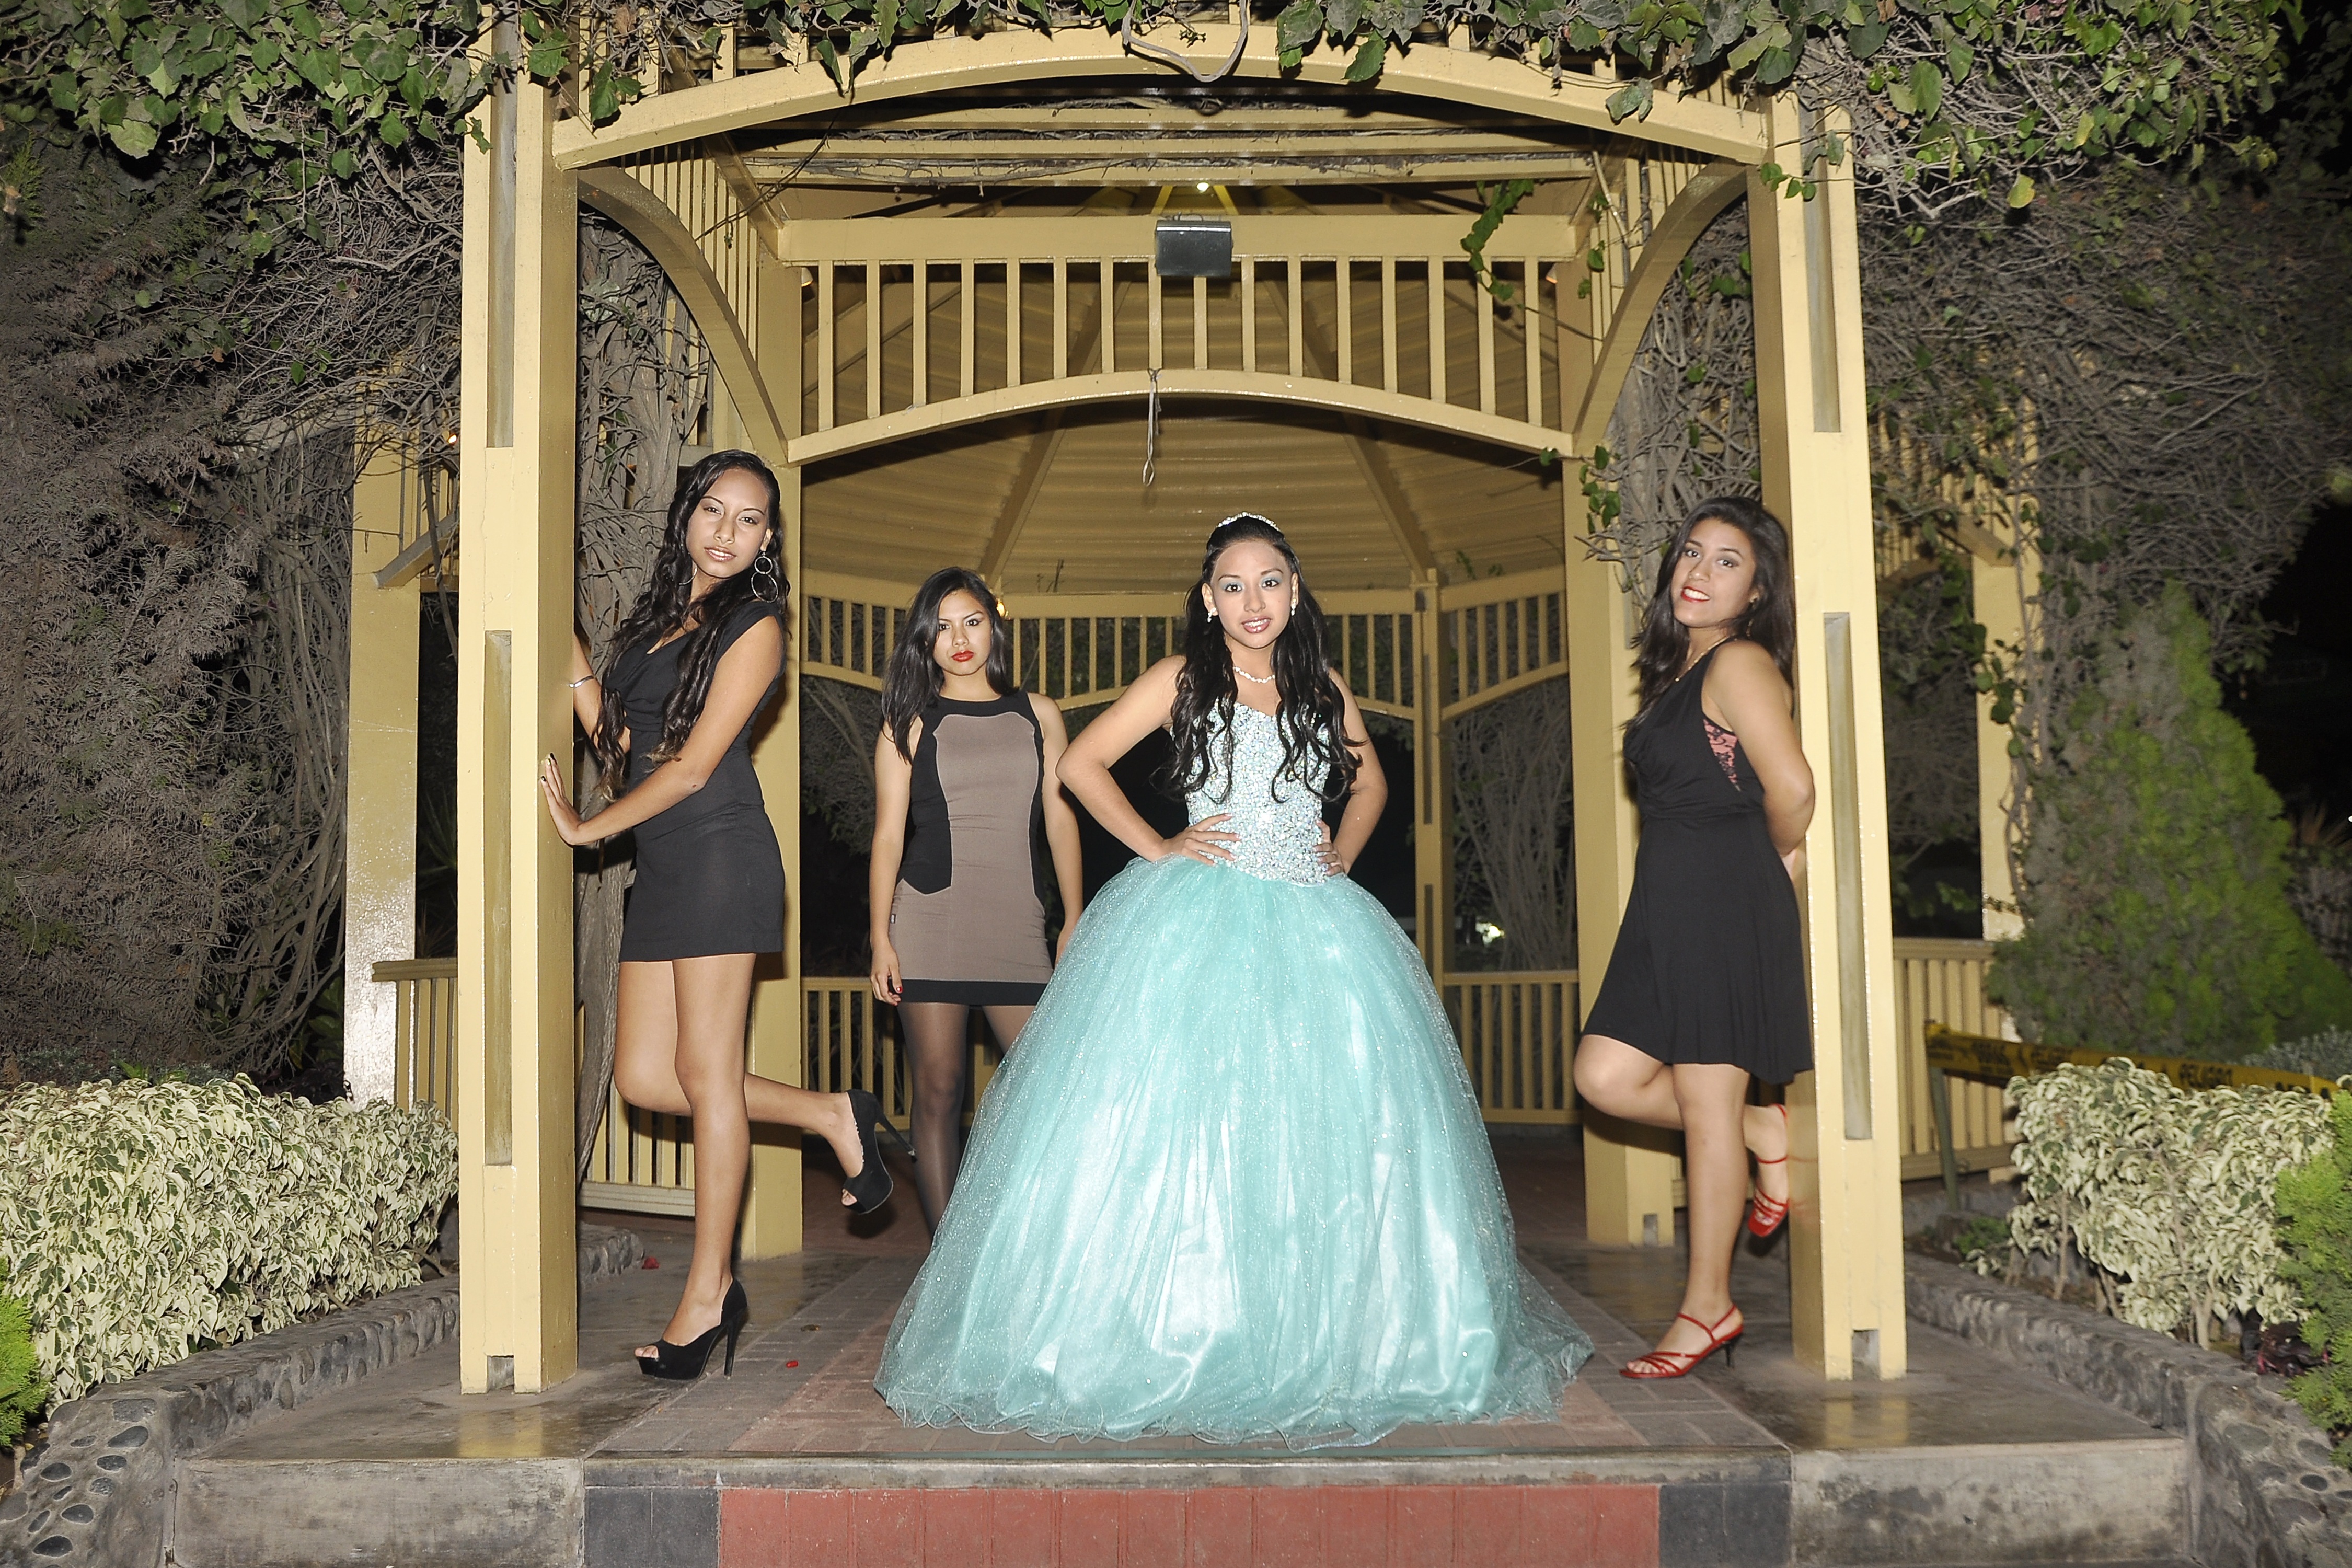
woman, photography, park, wedding, bride, groom, ceremony, dress, friends, photograph, gown, bella